Krista Branch

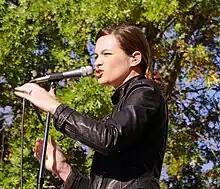
Krista Branch performing at a rally for presidential candidate Herman Cain in Cookeville, Tennessee.

Krista Branch is an American singer whose 2010 song "I Am America" has been called the anthem of the Tea Party movement. Branch produced "I Am America" with her husband, who wrote the song, to protest the treatment of the Tea Party by Democrats. After being uploaded to YouTube, the song was aired on Glenn Beck's radio show and it quickly grew in popularity. It was subsequently performed on Fox News and at events across the country. A former "American Idol" contestant, Branch was eliminated early in the process.